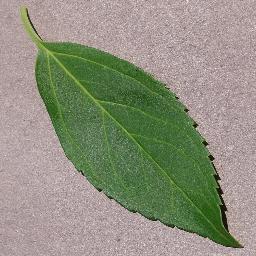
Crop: cherry
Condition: (including_sour)_healthy